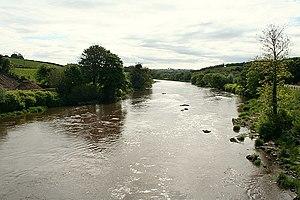
La Mourne est une rivière du comté de Tyrone en Irlande du Nord. Elle conflue avec la Finn à Strabane, pour former la Foyle.